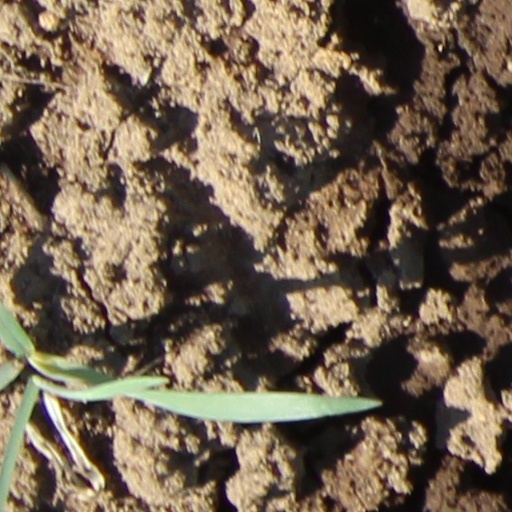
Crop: wheat